Koonya (1887)

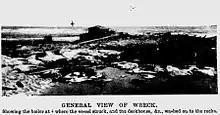
Picture of wreckage of the SS "Koonya" on the shore

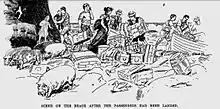
Scene on the beach as the Passengers and Cargo of SS "Koonya" came ashore

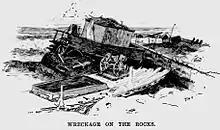
Sketch of the Wreckage from the SS "Koonya"

Early in the morning of Tuesday 25 January 1898 the smart little coasting steamer Koonya in a thick fog ran aground at the northern end of Cronulla Beach outside Merries Reef onto Doboy reef about three-quarters of a mile from the shore.